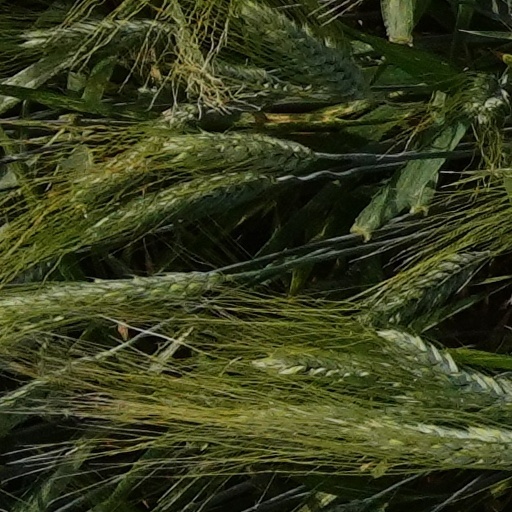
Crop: wheat